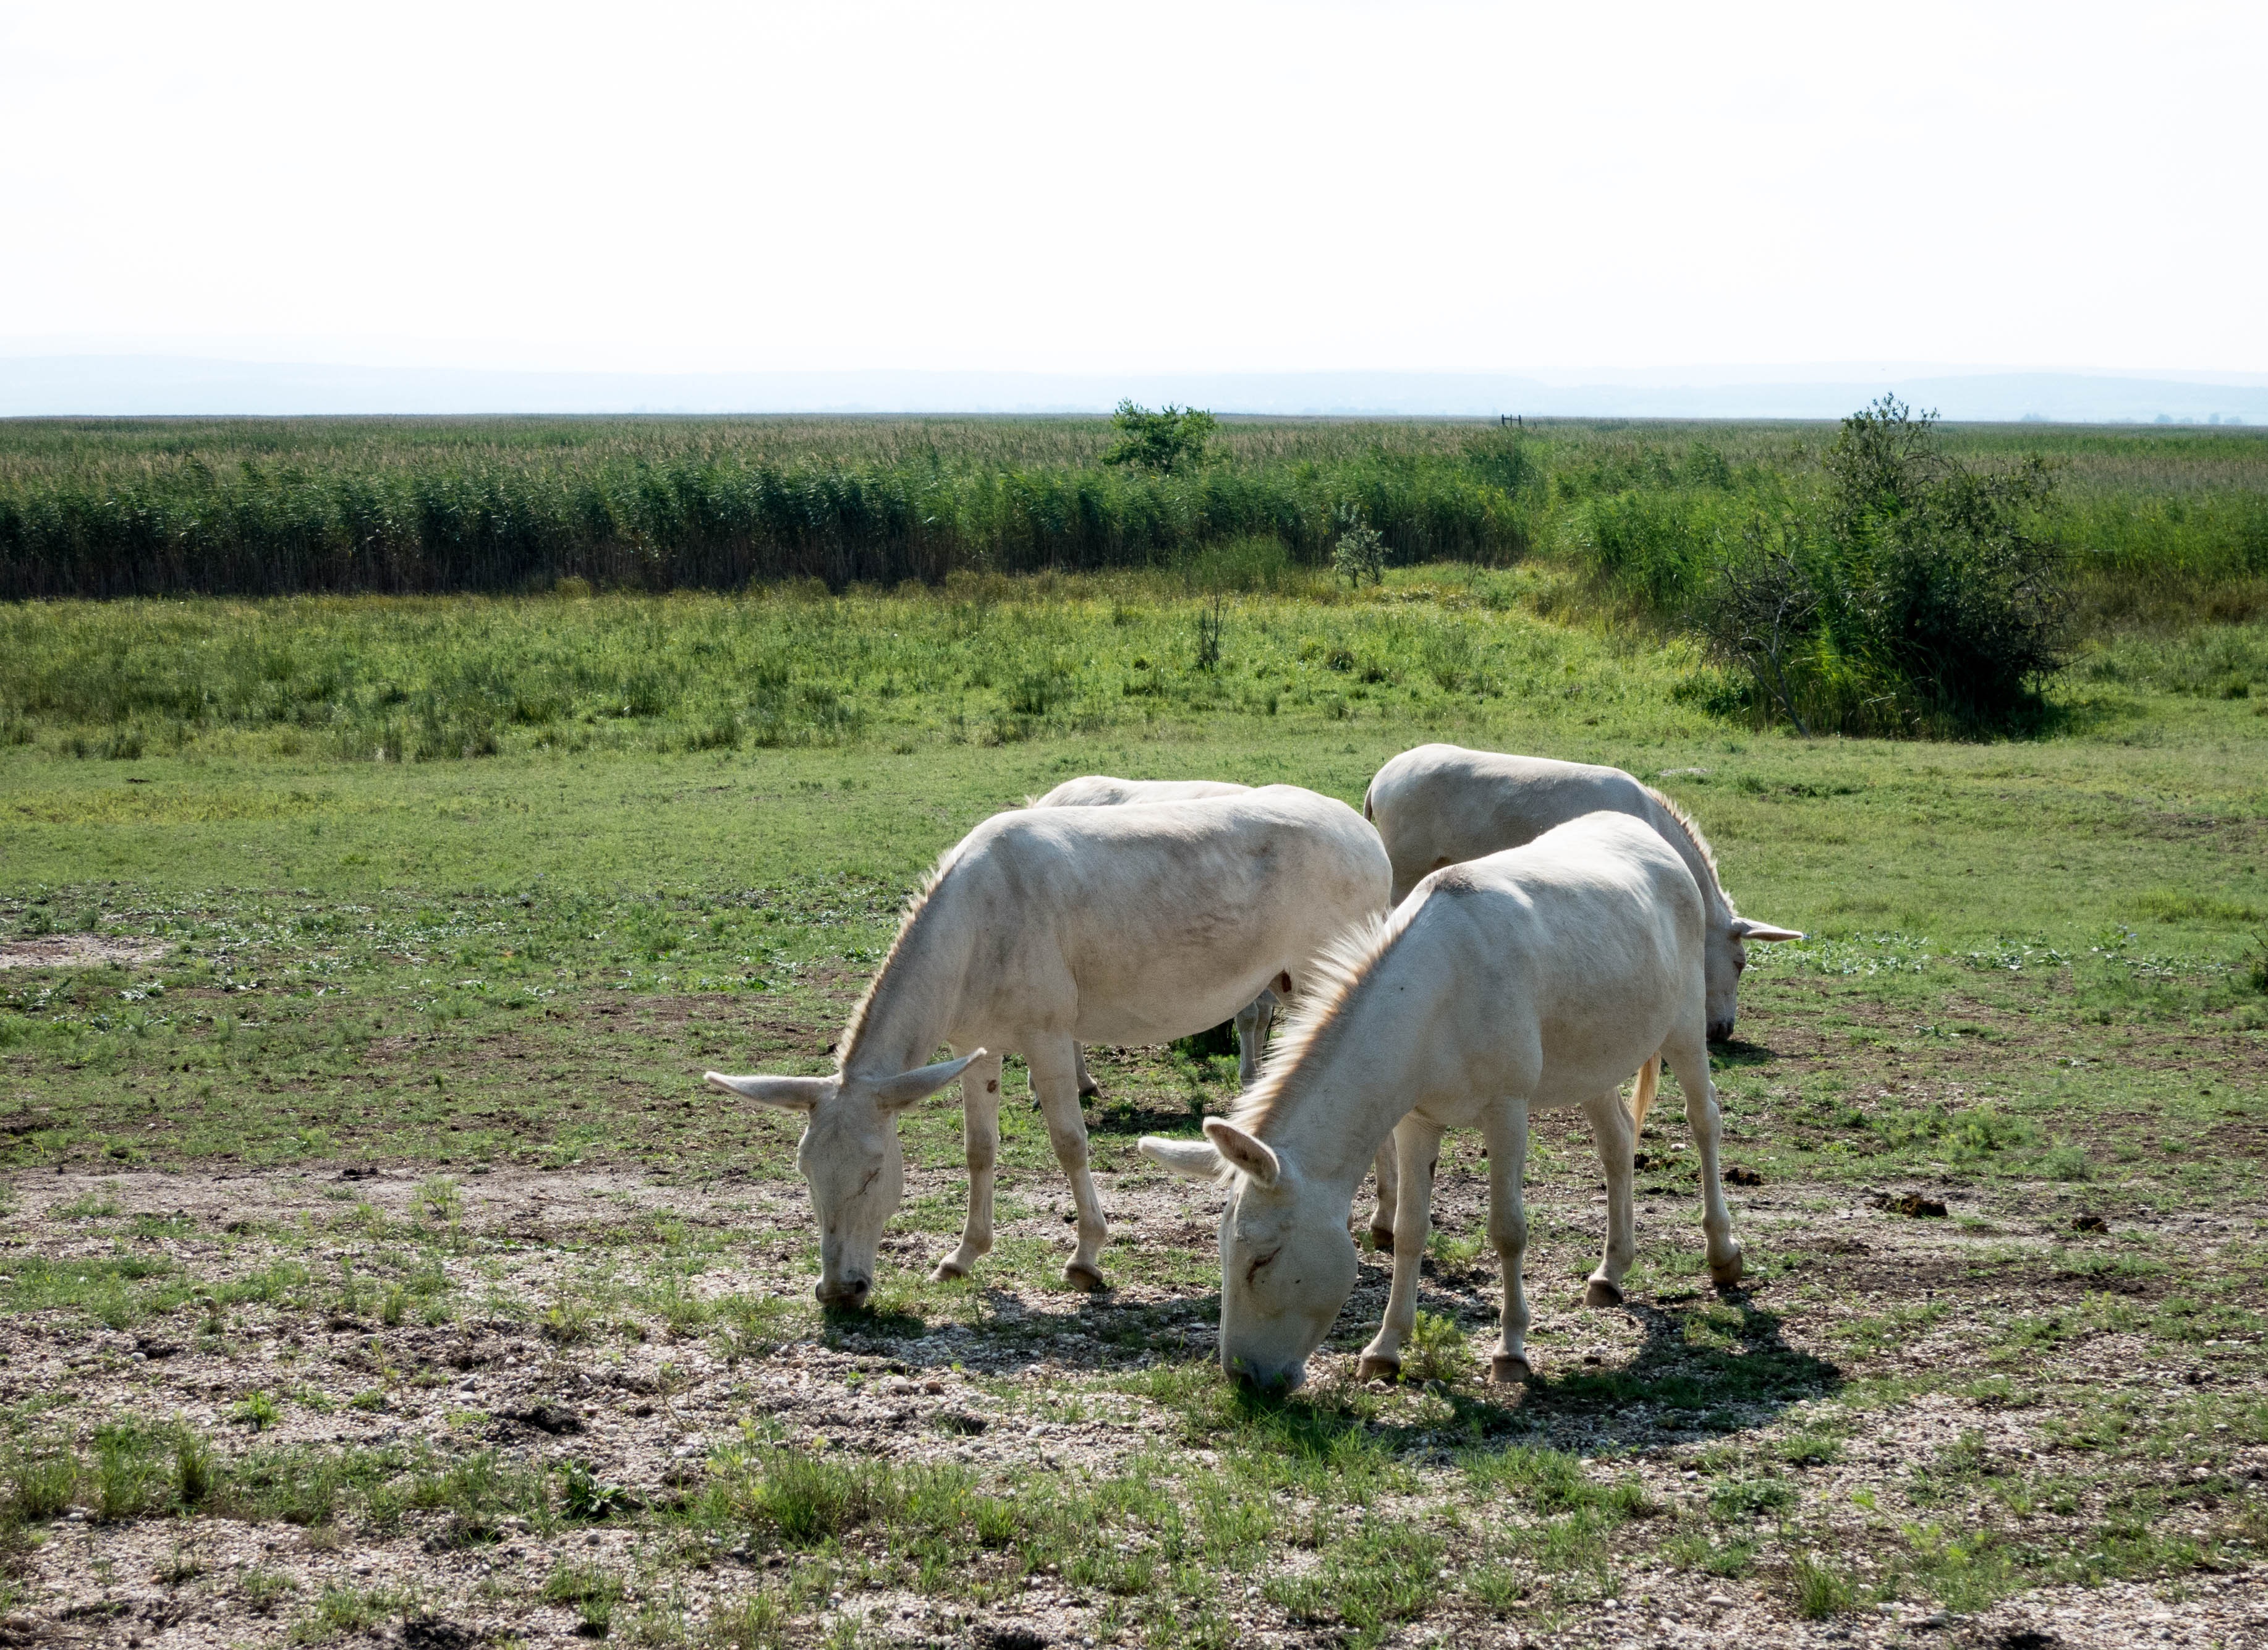
white, field, farm, meadow, prairie, herd, pasture, grazing, horse, mammal, fauna, plain, donkey, grassland, mare, habitat, ecosystem, steppe, rural area, beast of burden, puszta, natural environment, horse like mammal